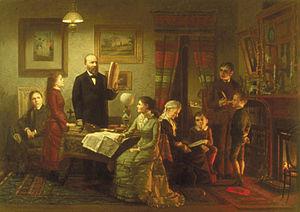
James Abram Garfield, né le 19 novembre 1831 à Orange et mort assassiné le 19 septembre 1881 à Elberon, est un homme d'État américain, 20ᵉ président des États-Unis. Après neuf élections consécutives à la Chambre des représentants des États-Unis dans l'Ohio entre 1863 et 1881, Garfield accède à la présidence sous l'étiquette du Parti républicain. Son mandat, fortement écourté par son assassinat, est marqué par une résurgence controversée de l'autorité présidentielle sur la préséance du Sénat concernant les nominations fédérales, une relance de la puissance navale américaine, l'élimination de la corruption au sein du service postal et la nomination de plusieurs Afro-Américains à de hautes fonctions fédérales.